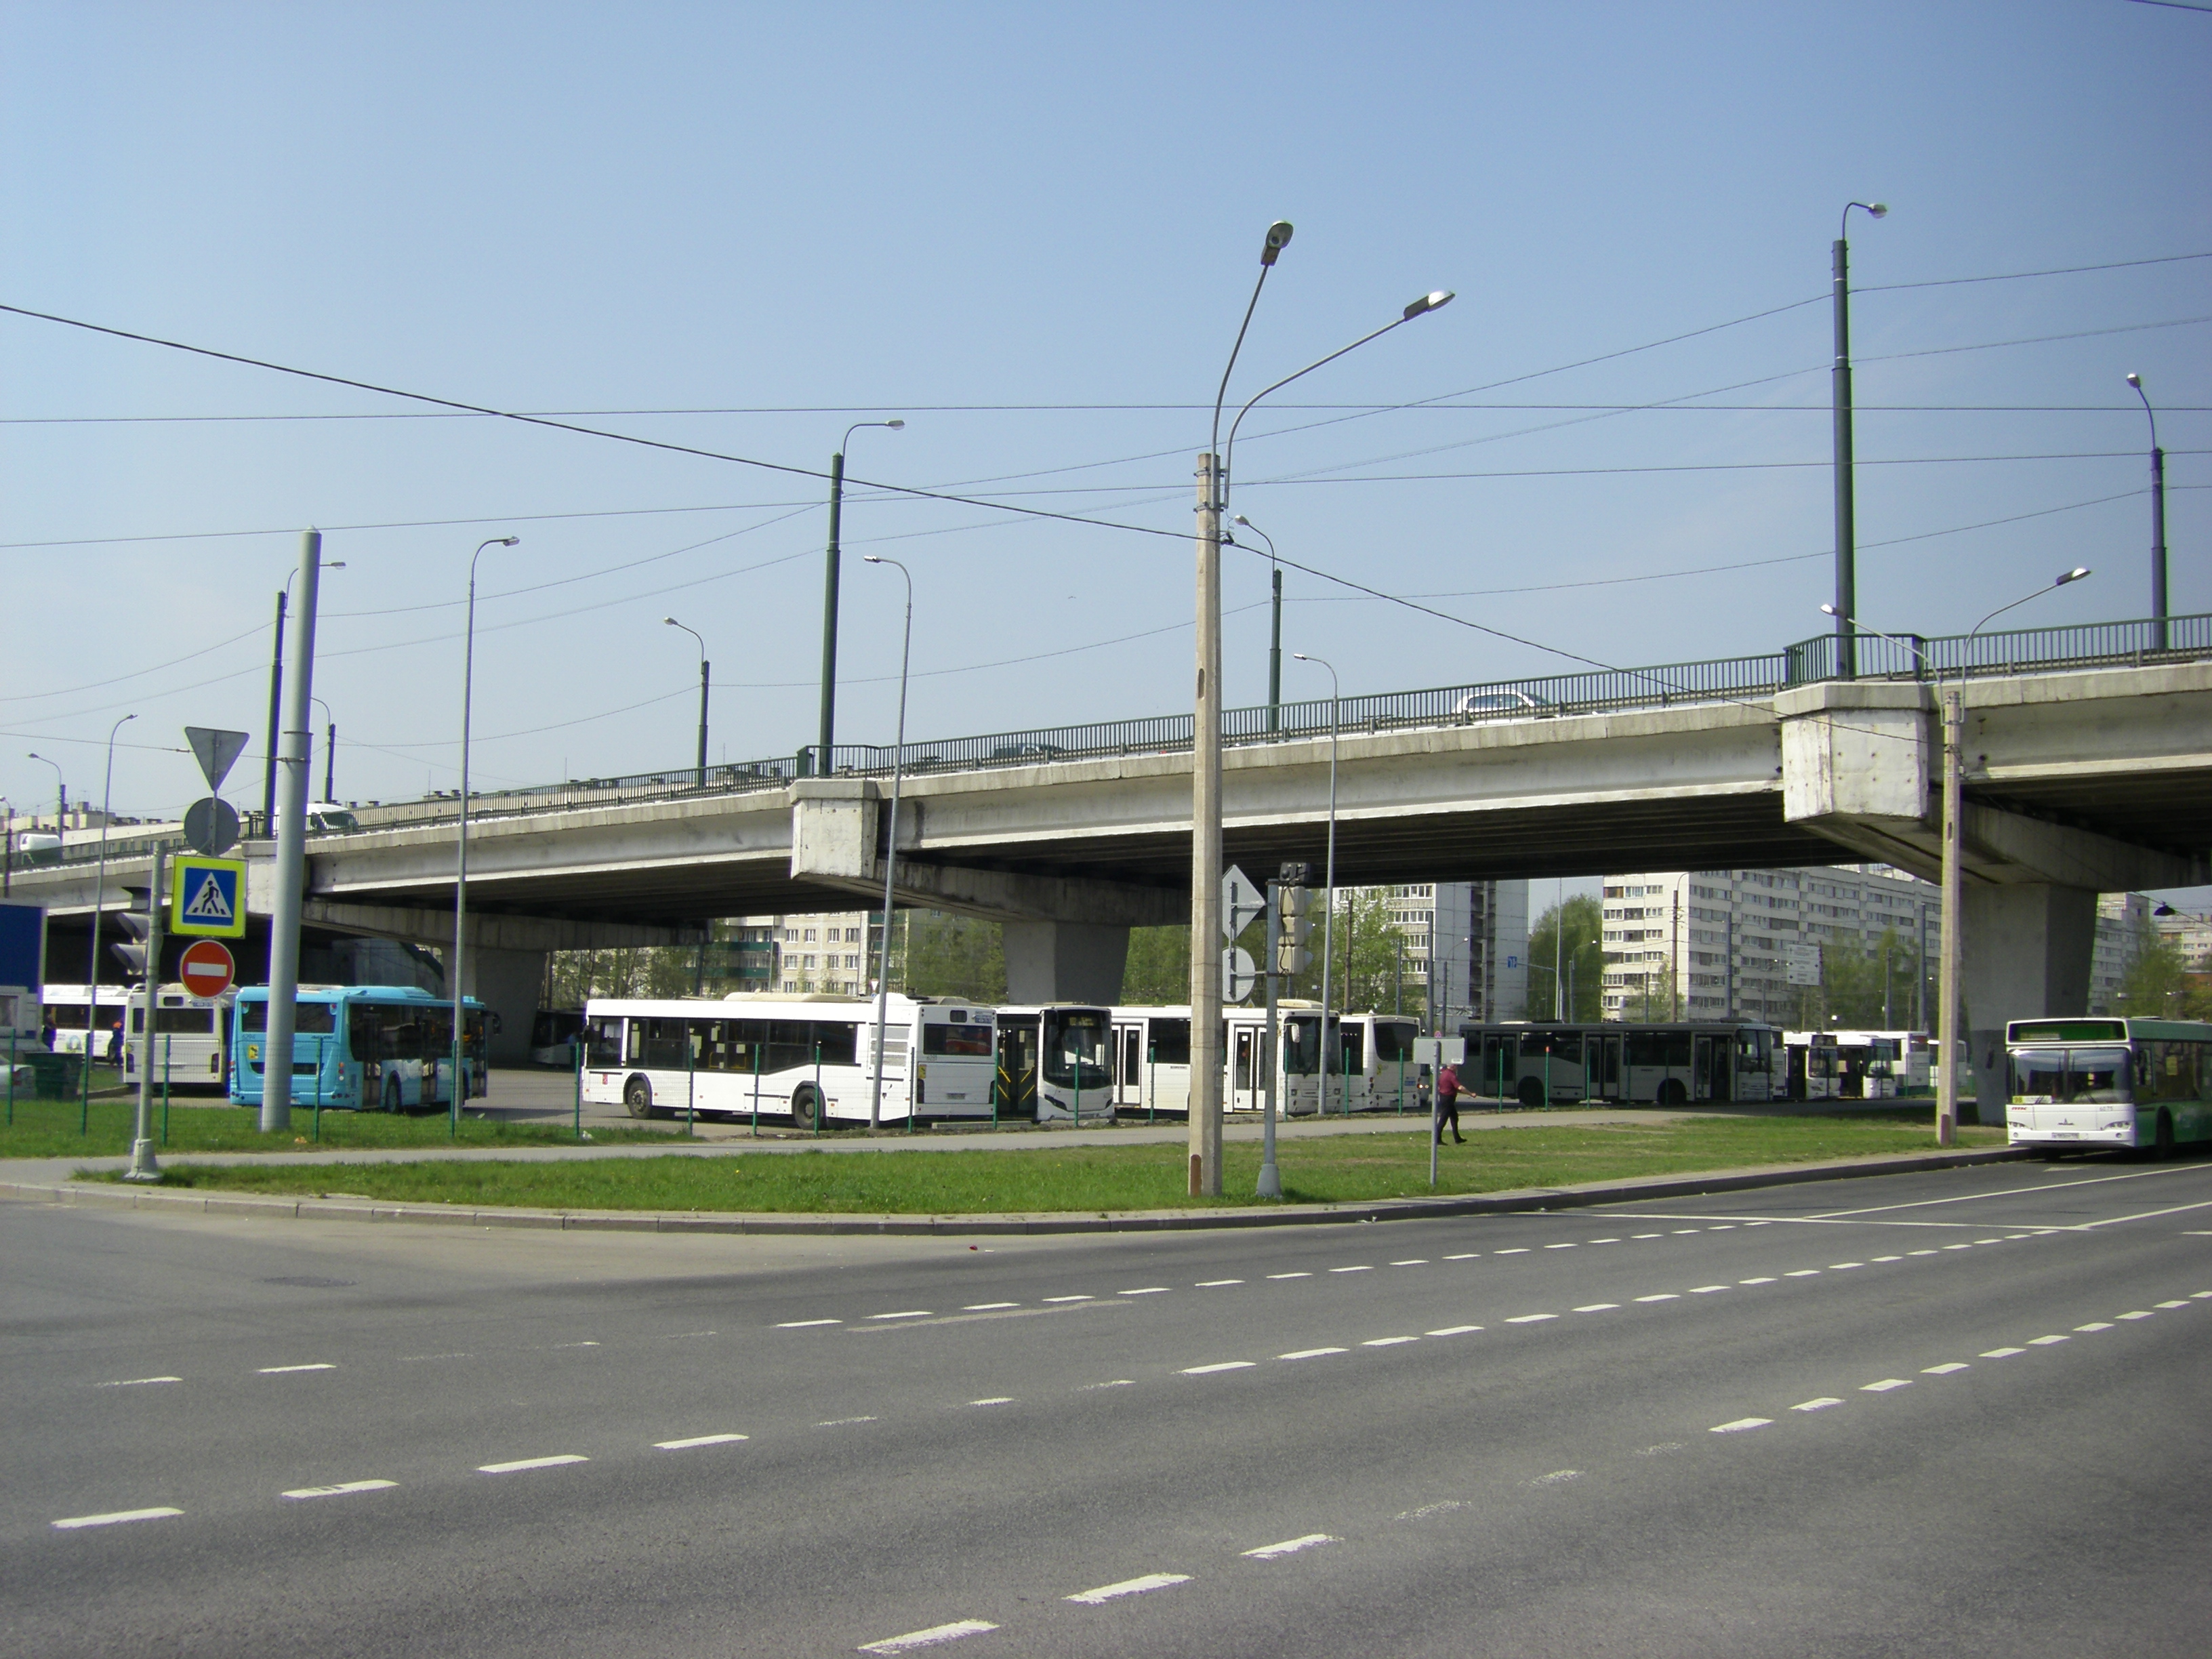
images, sky, car, vehicle, truck, transport hub, motor vehicle, bus, road surface, wheel, plant, mode of transport, asphalt, street light, thoroughfare, building, shade, road, city, girder bridge, parking, public transport, overpass, urban design, concrete bridge, freeway, public utility, tour bus service, bridge, lane, beam bridge, electricity, tire, nonbuilding structure, mixed use, street, traffic, highway, pedestrian, suburb, overhead power line, shoulder, junction, box girder bridge, compact car, pole, road trip, intersection, bus stop, downtown, fixed link, luxury vehicle, family car, tree, transport, rolling, airport